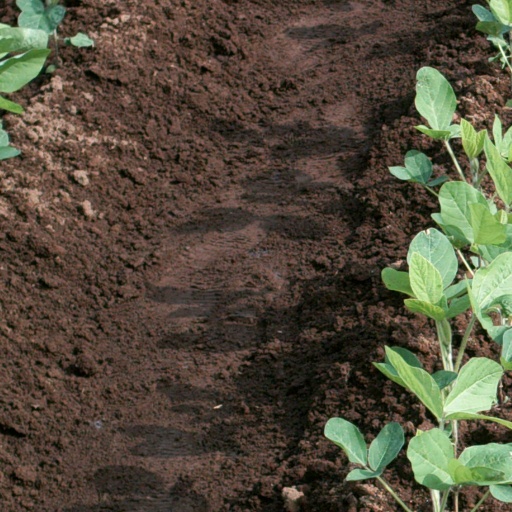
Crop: soybean